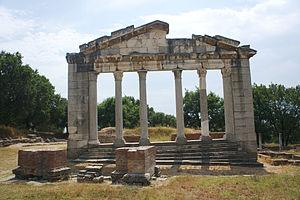
Bouleterion d'Apollonie d'Illyrie (Appolonia) en Albanie.
Apollonia d'Illyrie est une ancienne cité grecque située en Illyrie, située sur la rive droite de la Vjosa, près de l'actuel village de Pojani.